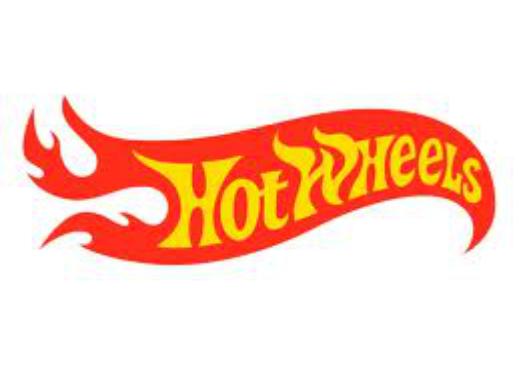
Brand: Hot Wheels
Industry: Leisure